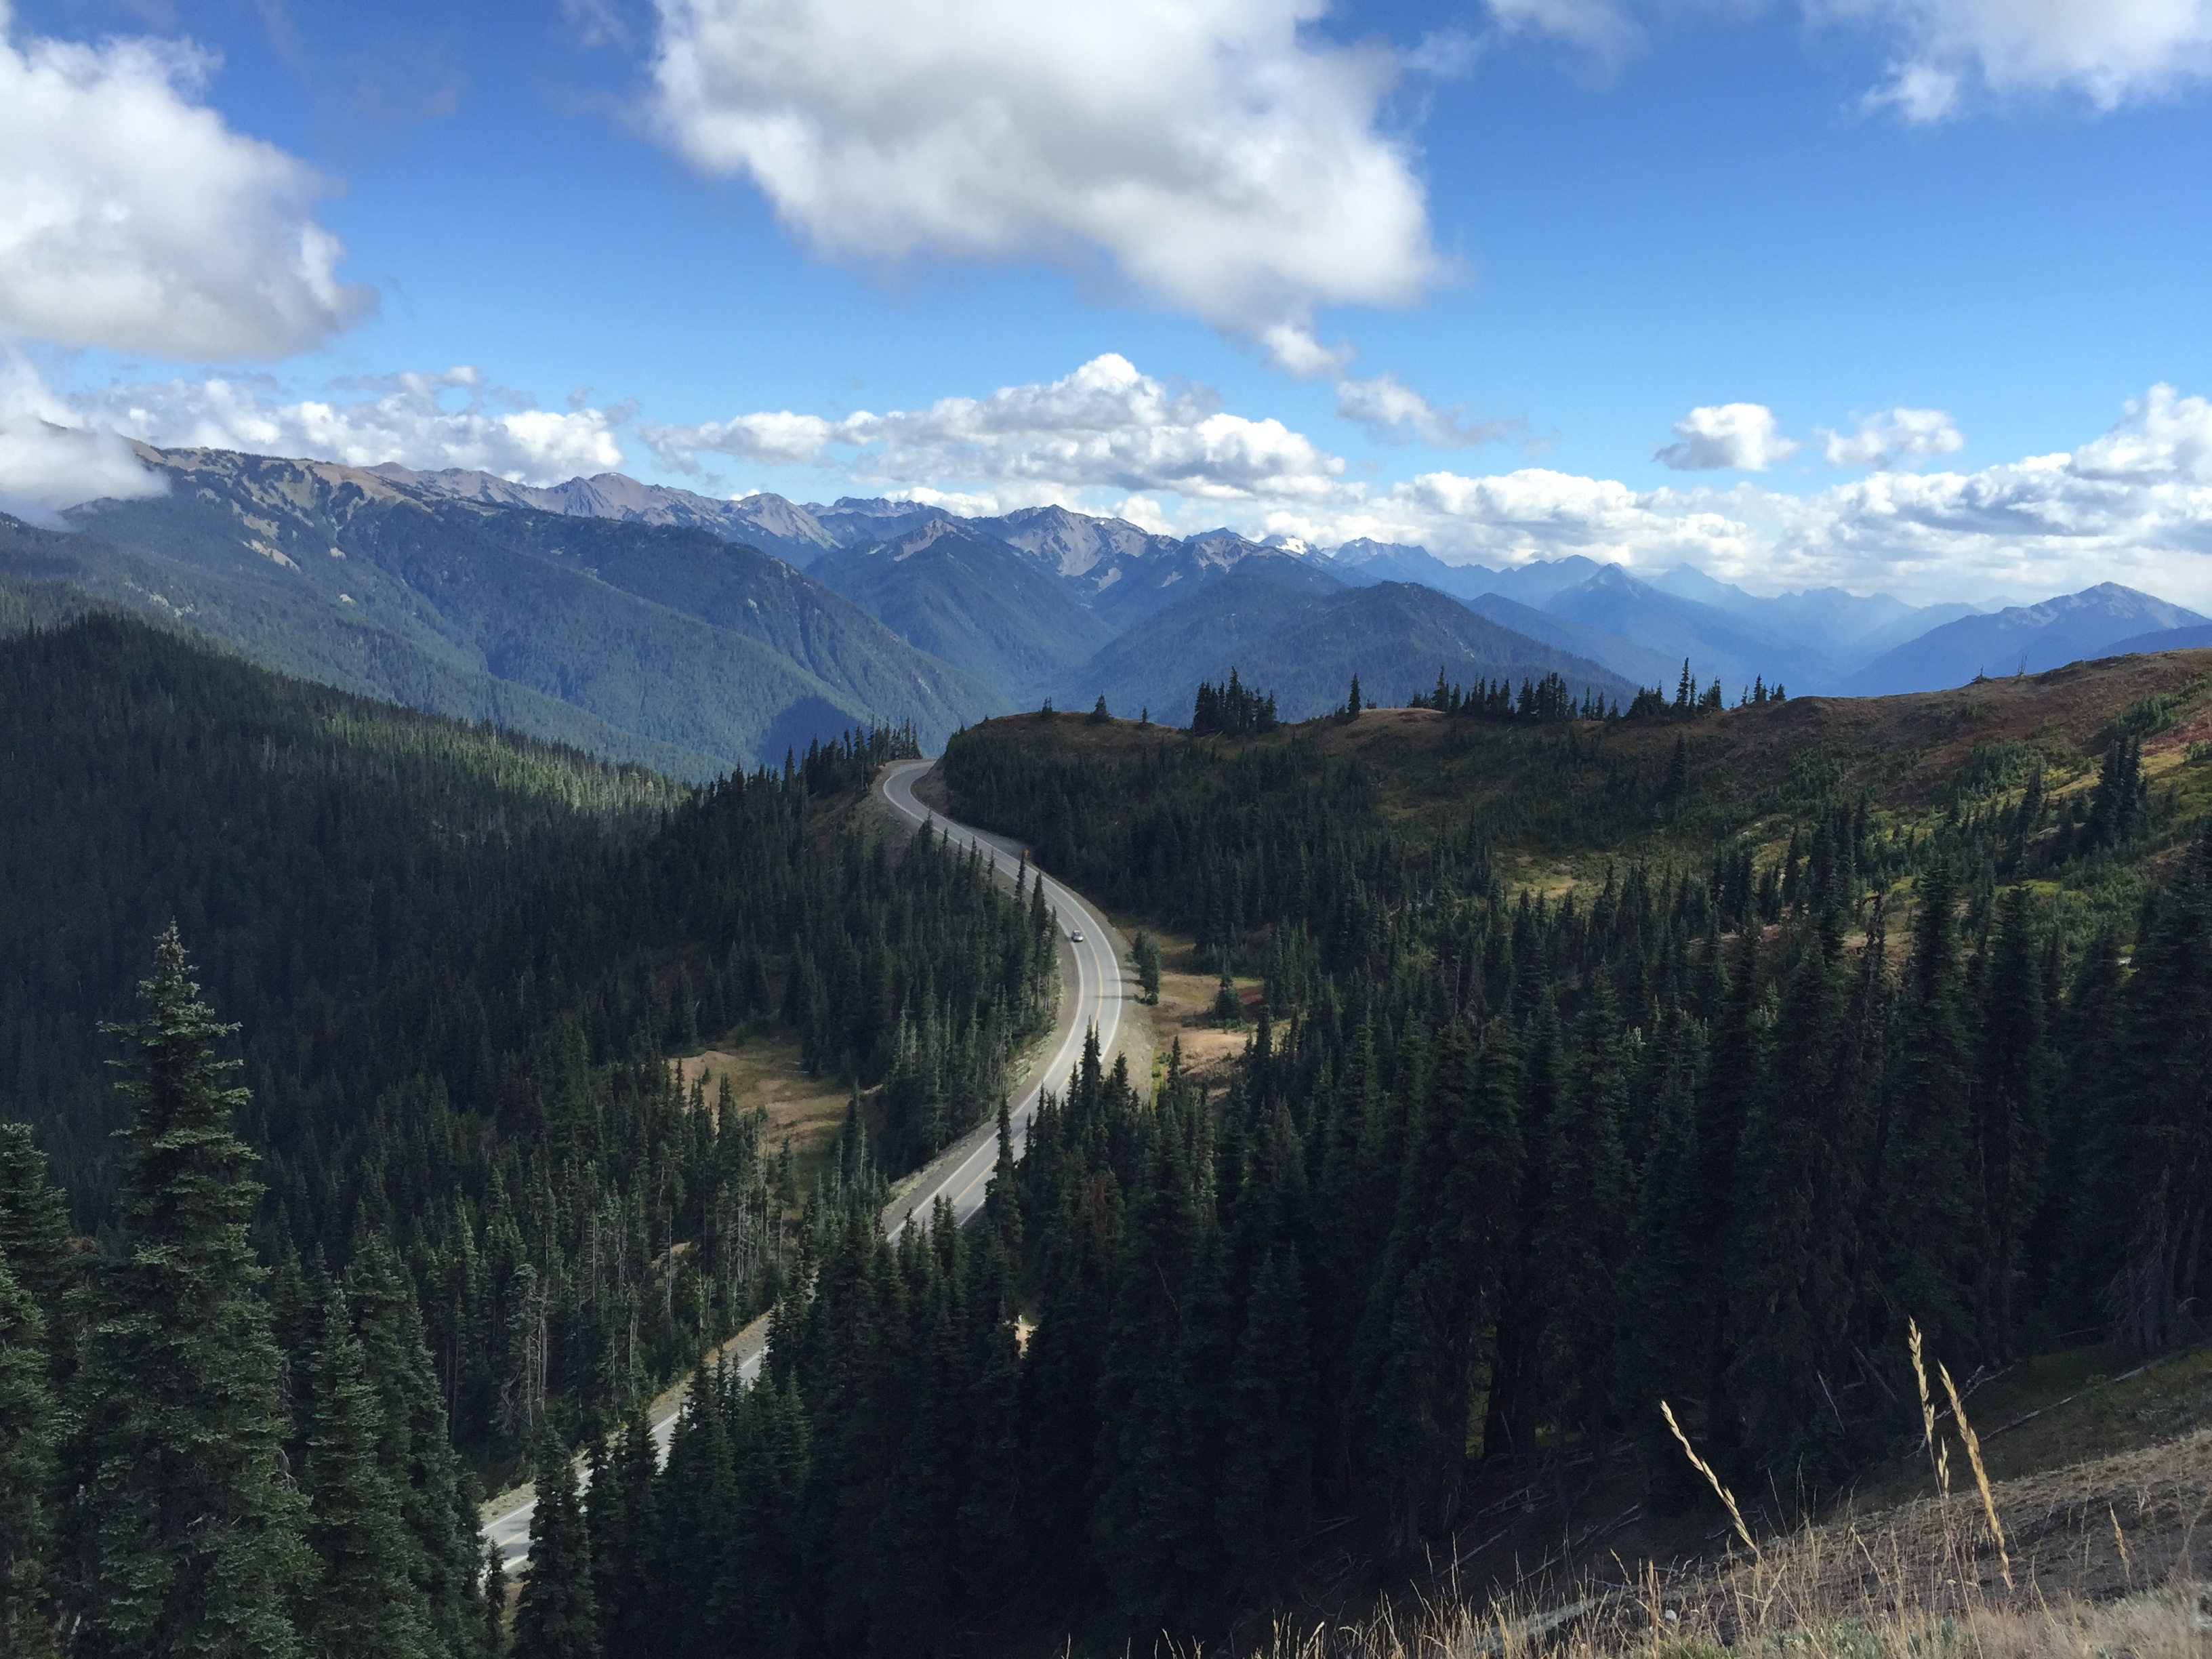
tree, nature, forest, wilderness, walking, mountain, road, meadow, lake, adventure, highway, valley, mountain range, travel, scenic, journey, drive, ridge, summit, trees, mountains, alps, plateau, fell, landform, mountain pass, geographical feature, mountainous landforms